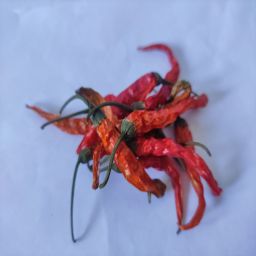
Crop: Chile Pepper
Quality: Dried